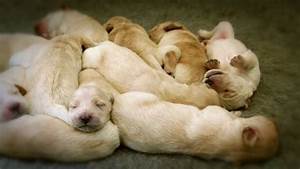
Label: dog